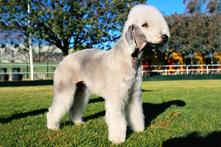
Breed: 214-n000033-Bedlington_terrier